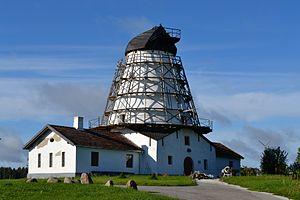
La commune de Raikküla est une municipalité rurale d'Estonie située dans le Comté de Rapla. Elle s'étend sur une superficie de 224,2 km² et a 1 587 habitants au 1ᵉʳ janvier 2012.